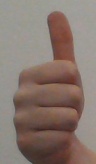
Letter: aleff